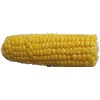
Label: corn